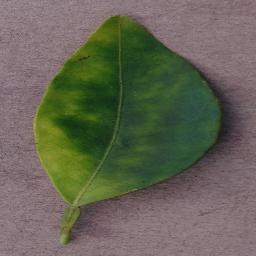
Label: Orange___Haunglongbing_(Citrus_greening)